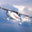
Label: airplane